Kobe Route

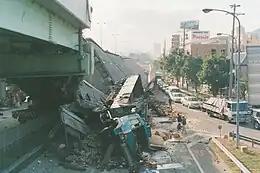
A collapsed section of the Kobe Route after the Great Hanshin earthquake.

The first section of the Kobe Route was opened in 1966. The elevated section of the expressway in central Kobe was built in 1969 during the preparation for the Expo '70 world's fair held in nearby Suita.